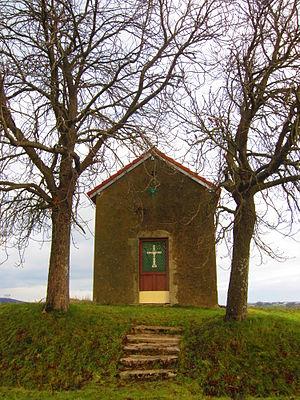
Chapelle Chicourt
Chicourt est une commune française située dans le département de la Moselle, en région Grand Est.